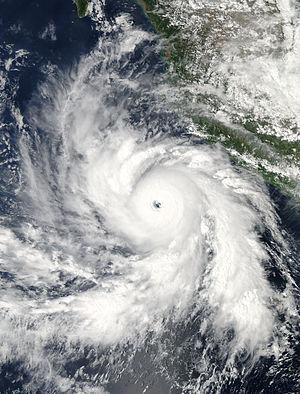
L'ouragan Rick est le deuxième ouragan le plus violent jamais enregistré dans le Pacifique et le plus violent enregistré durant un mois d'octobre.